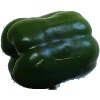
Label: green_pepper